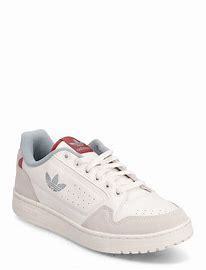
Brand: Adidas
Model: NY 90